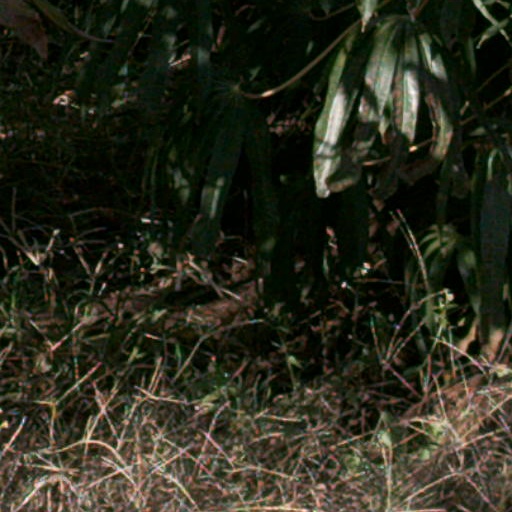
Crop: cassava